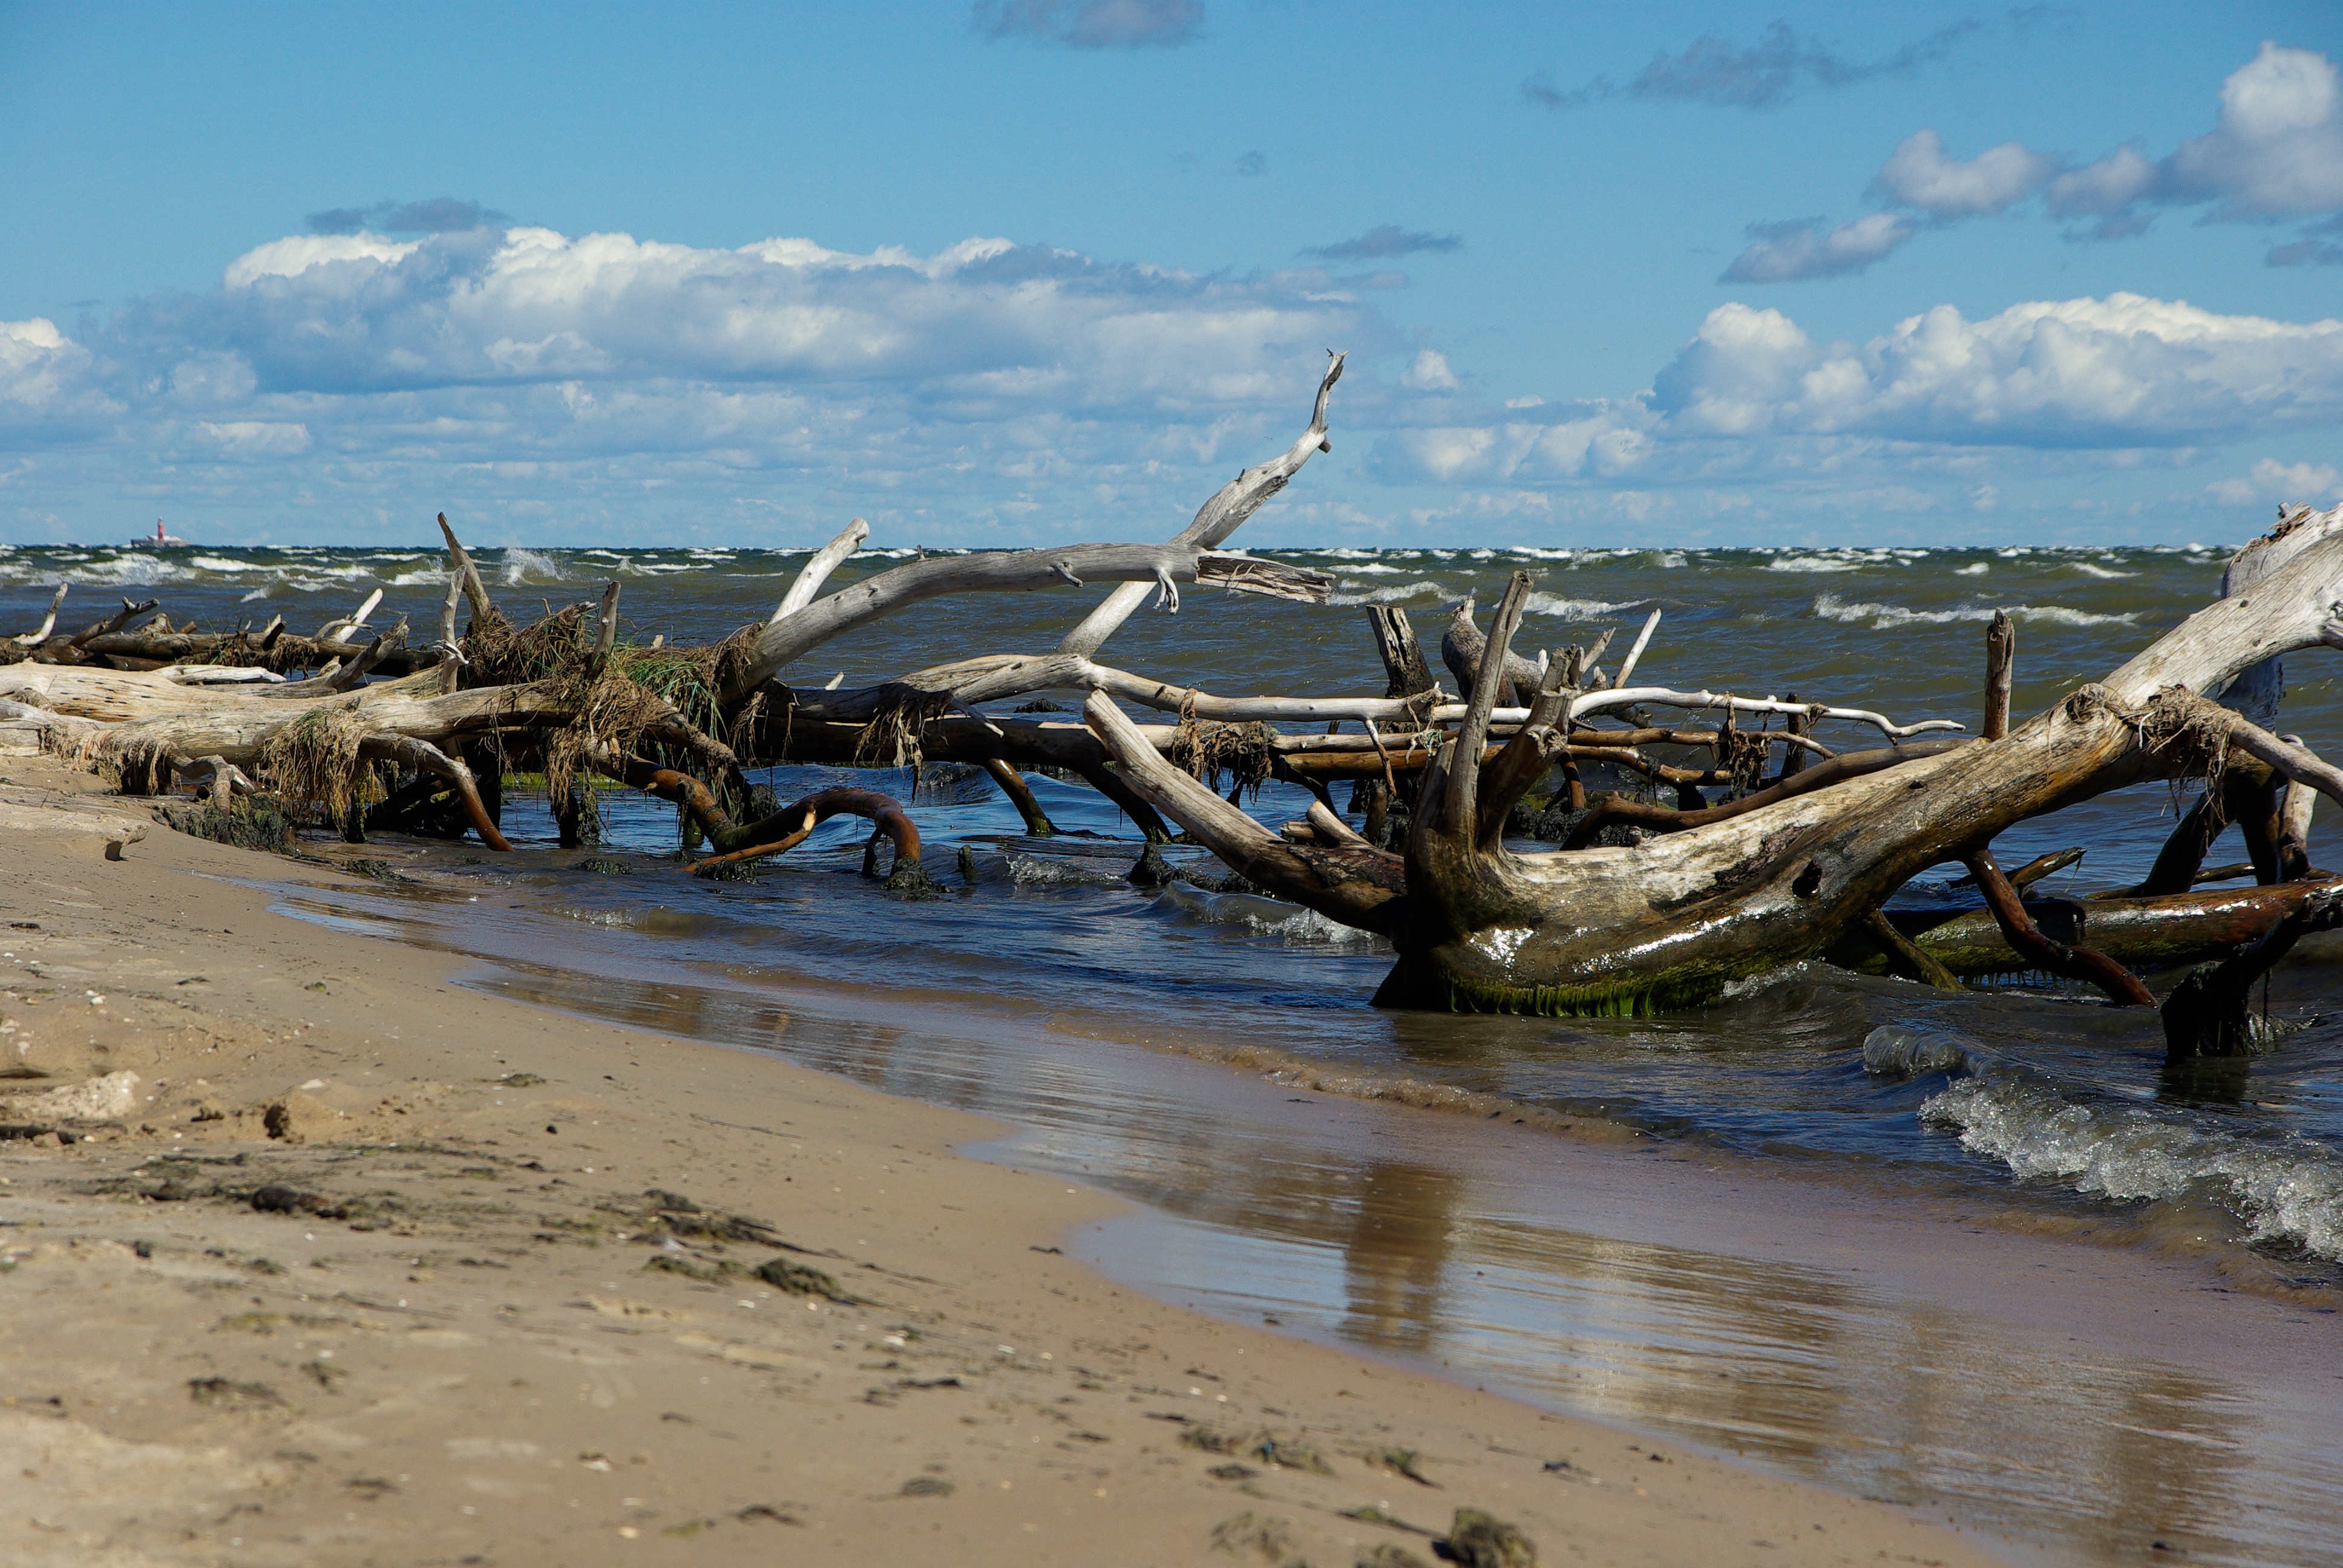
beach, driftwood, sea, coast, sand, ocean, wood, boat, shore, wave, river, vehicle, bay, material, body of water, latvia, cape kolka